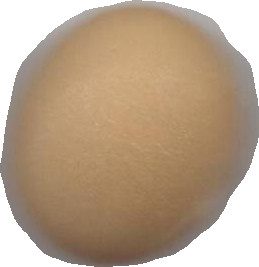
Variety: Grobogan